Dive (1929 film)

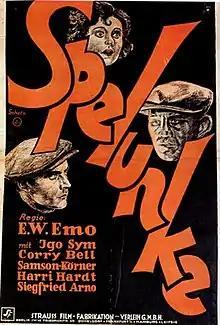

Dive is a 1929 German silent film directed by E. W. Emo and starring Igo Sym, , and Paul Samson-Körner.